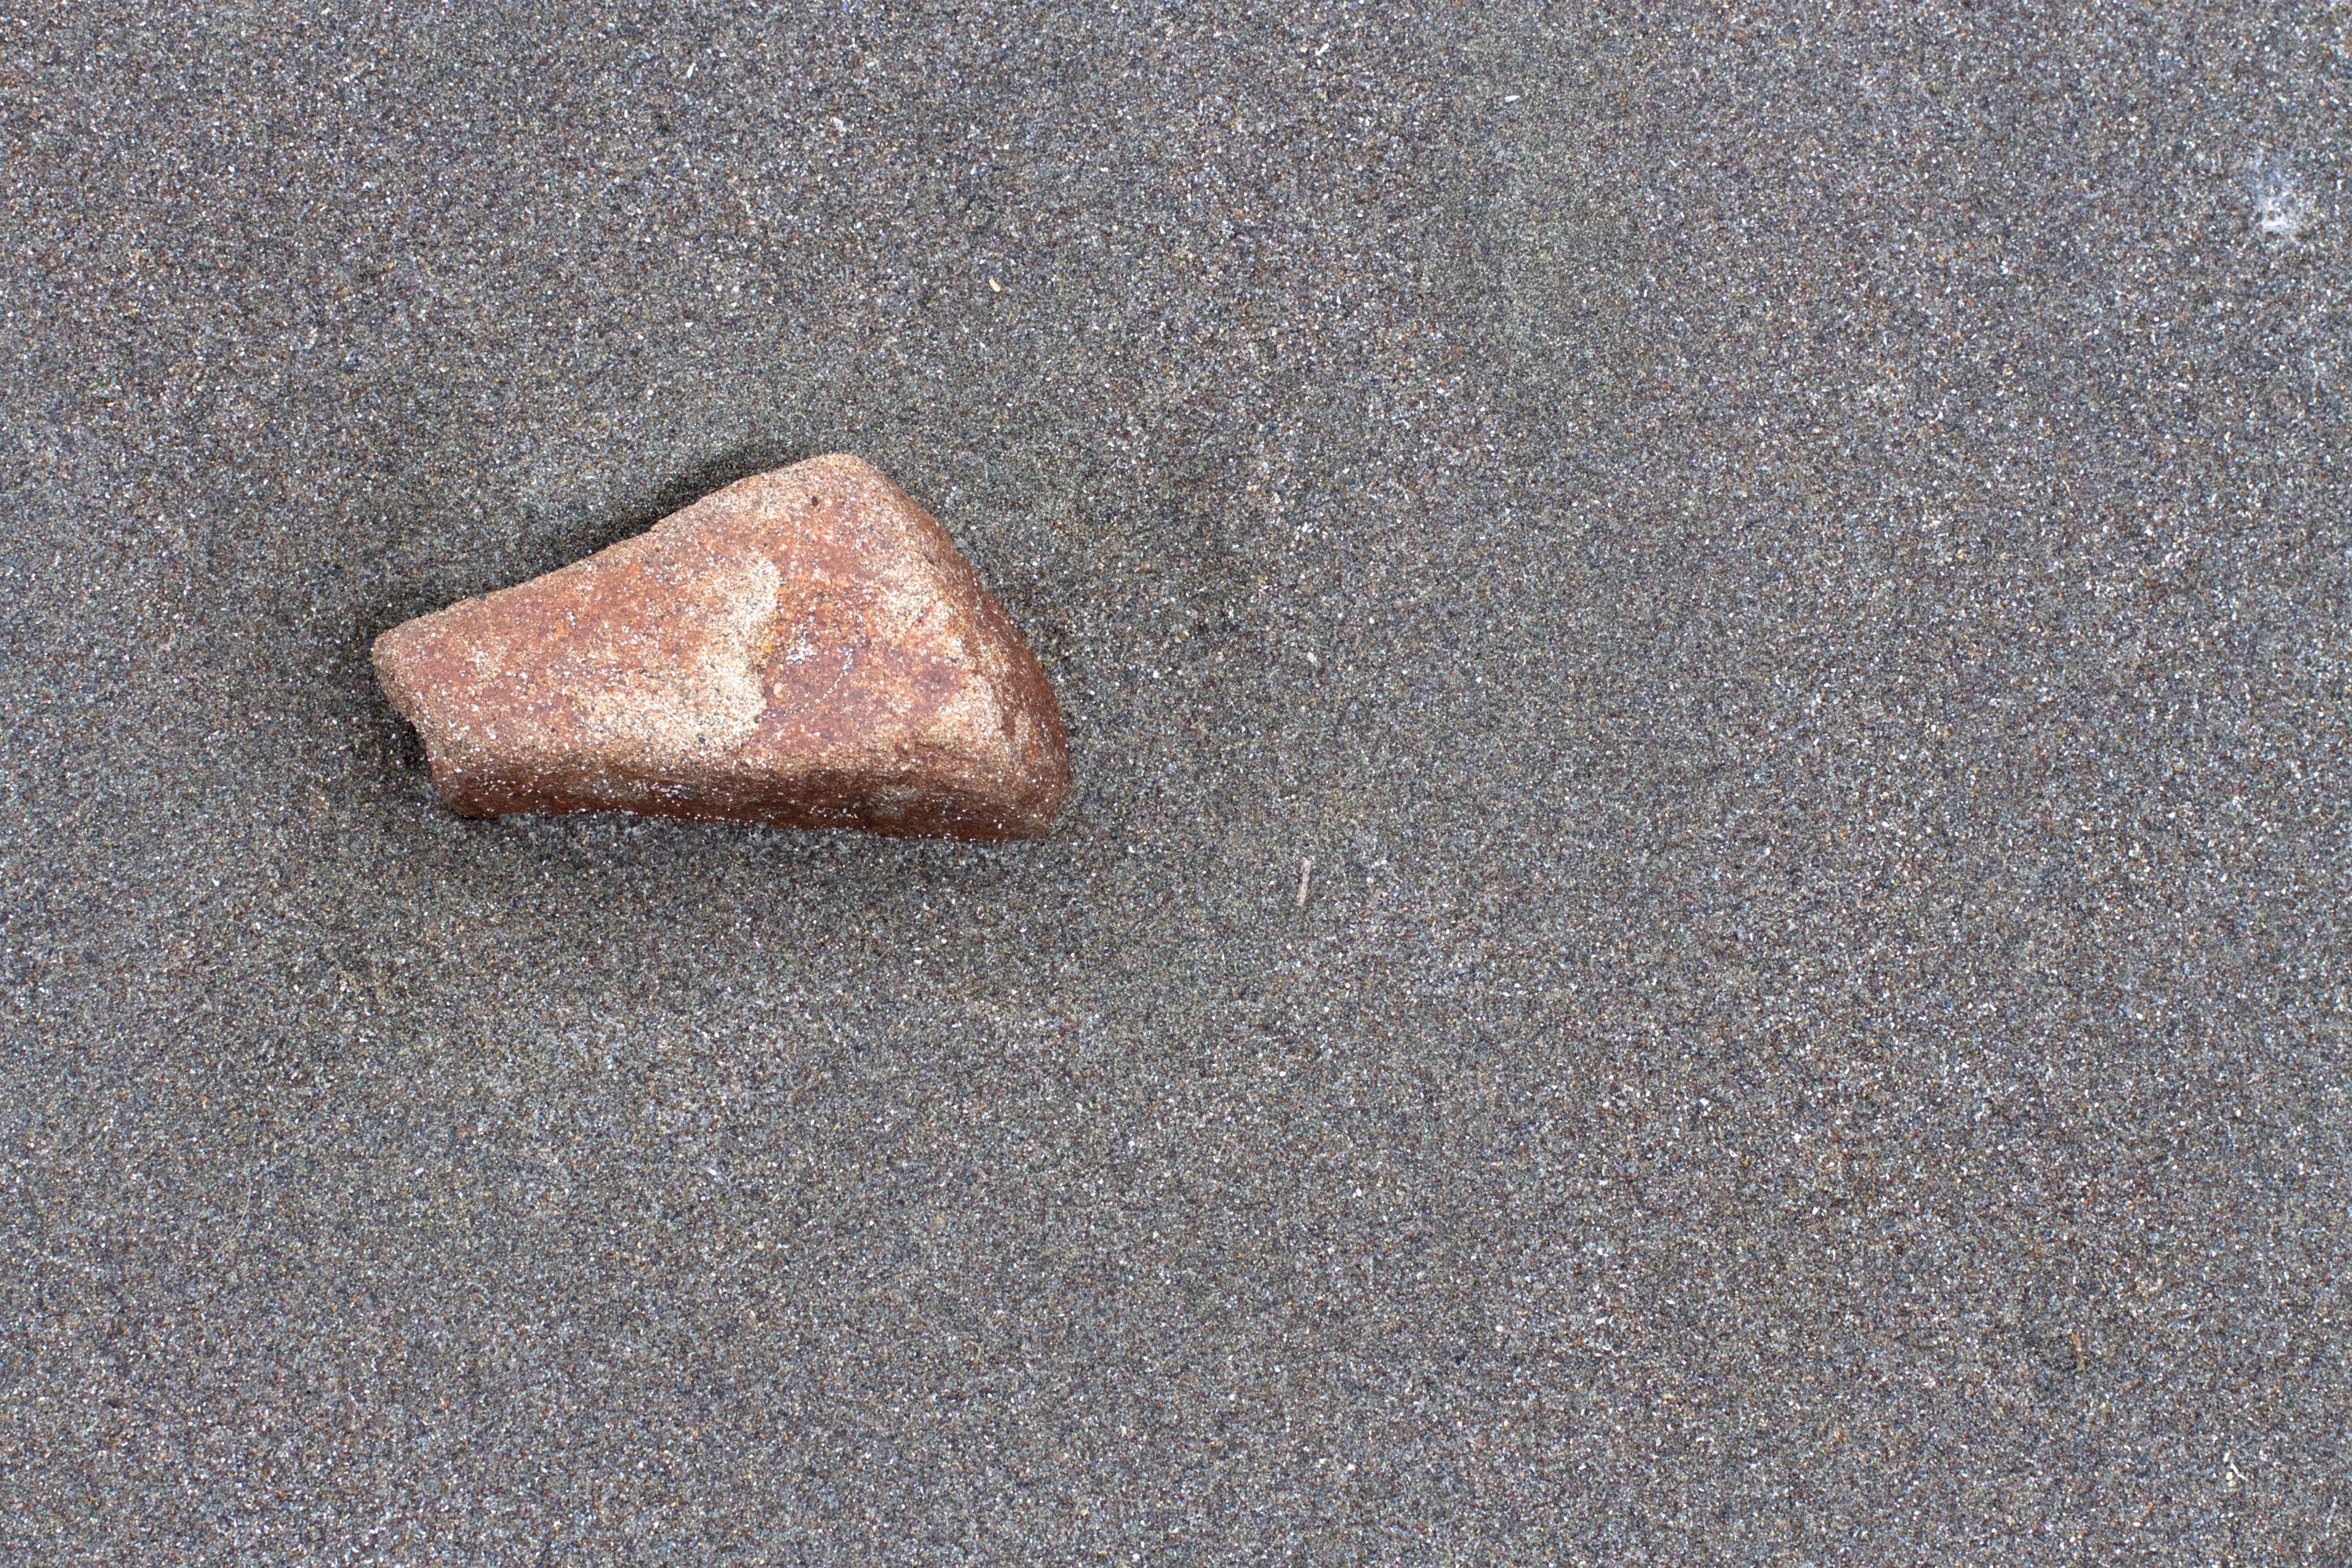
sand, rock, wood, floor, asphalt, soil, material, gravel, shape, flooring, road surface